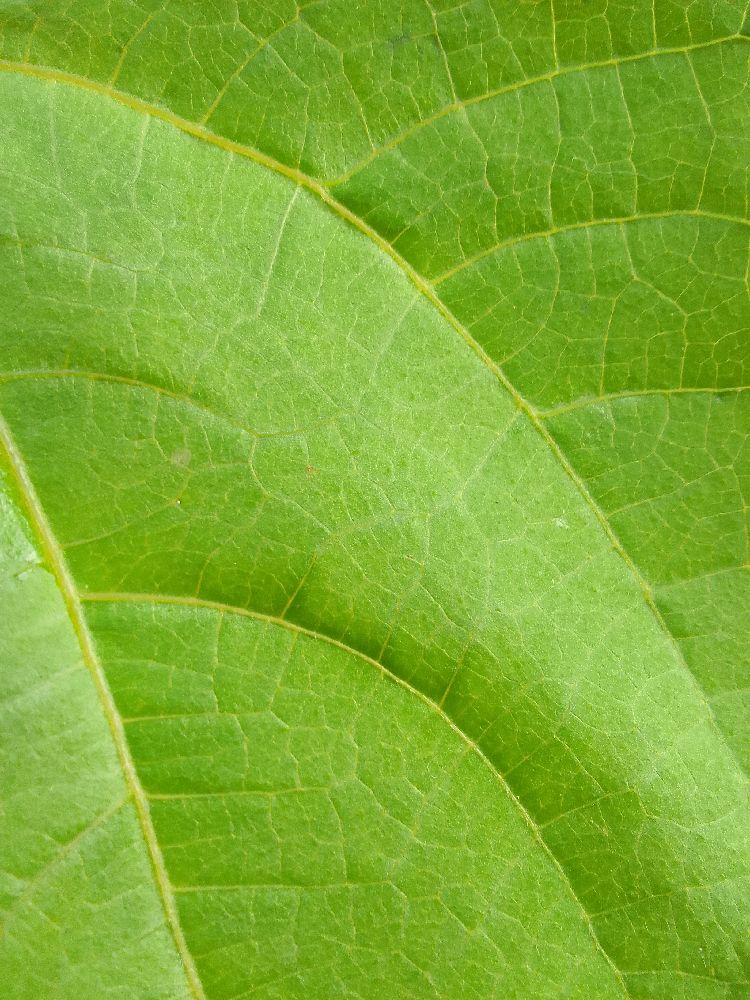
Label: healthy